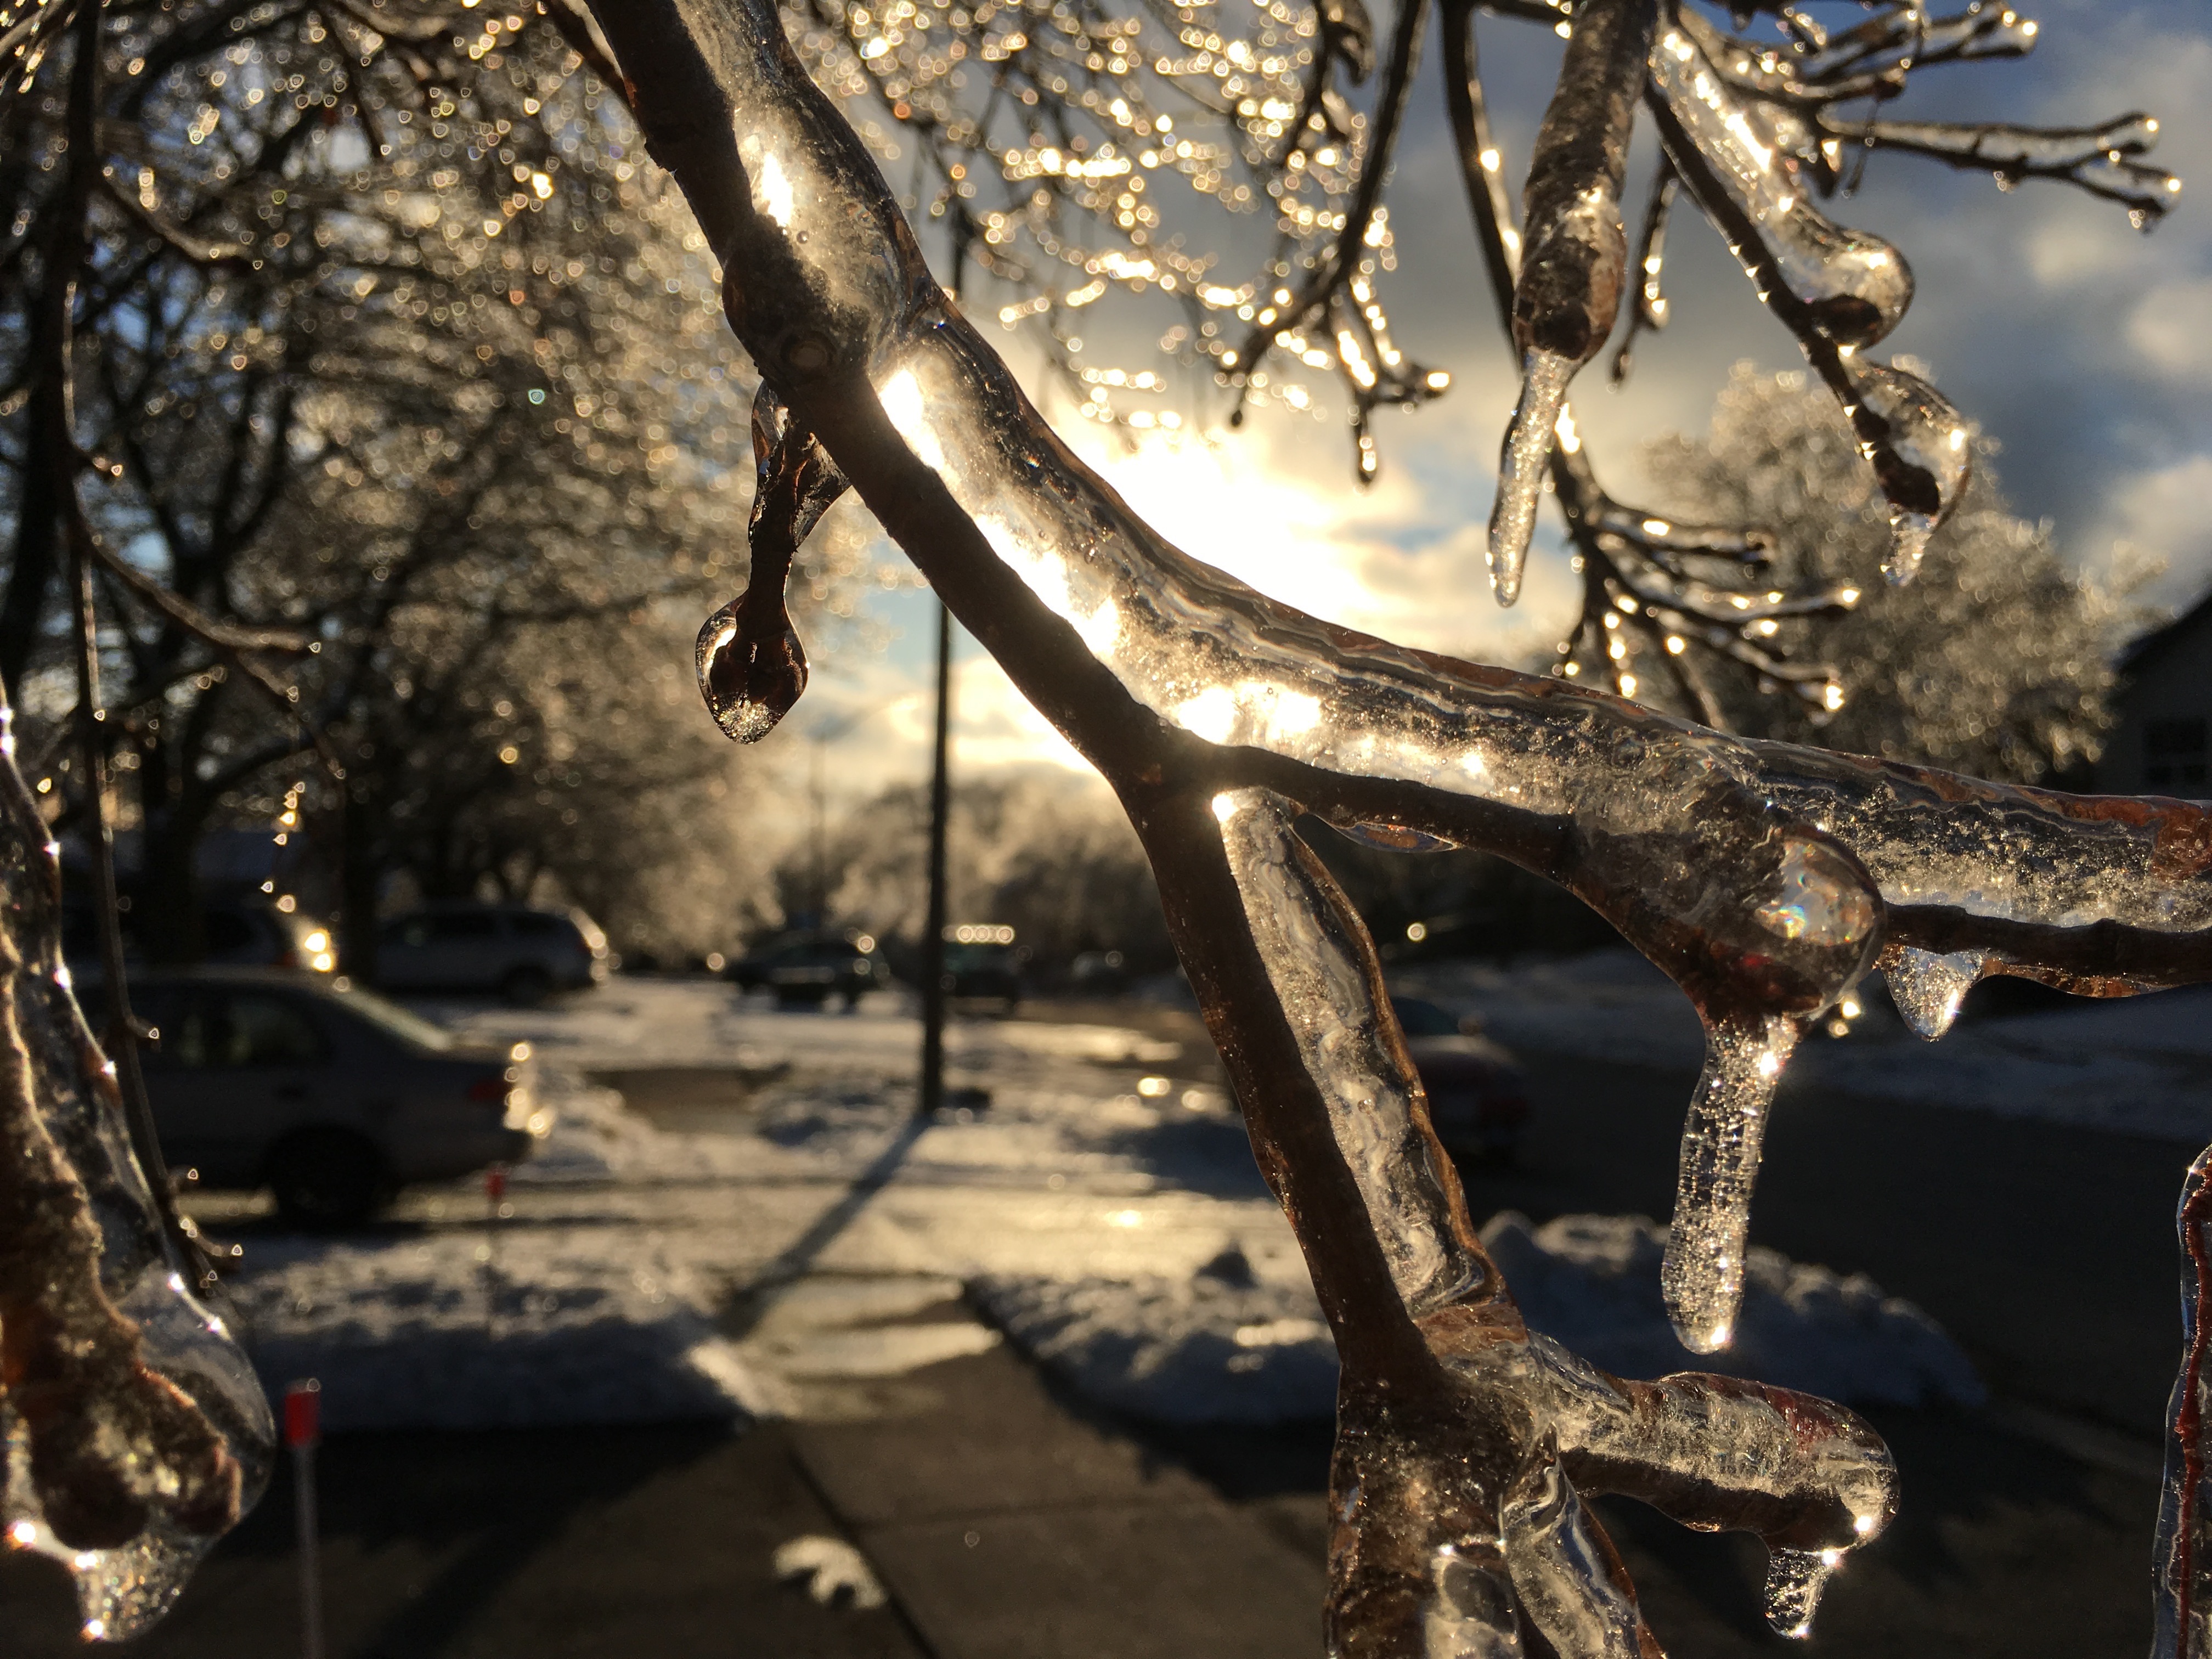
tree, branch, snow, winter, light, plant, wood, leaf, flower, ice, spring, reflection, autumn, season, twig, macro photography, woody plant